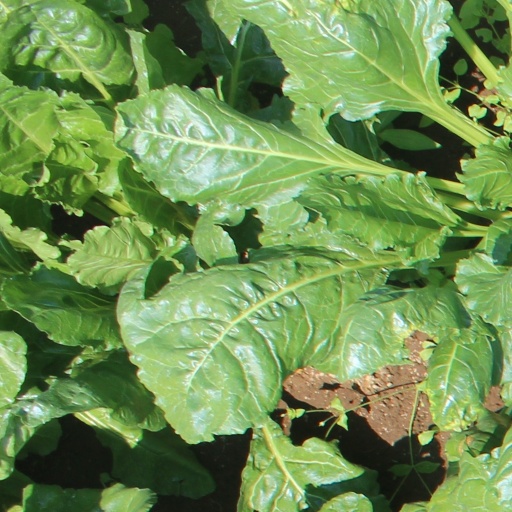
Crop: sugar beet